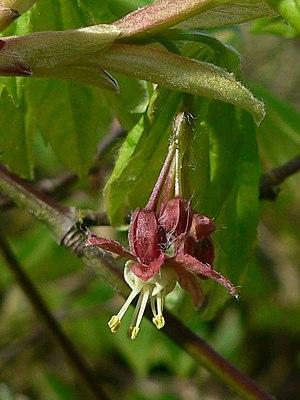
L'érable circiné, Acer circinatum, aussi appelé « érable à feuilles rondes », est une espèce d'érable appartenant à la section Palmata de la classification des érables.